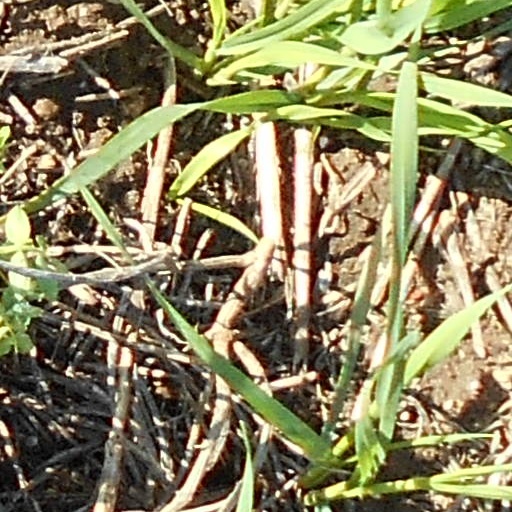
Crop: wheat